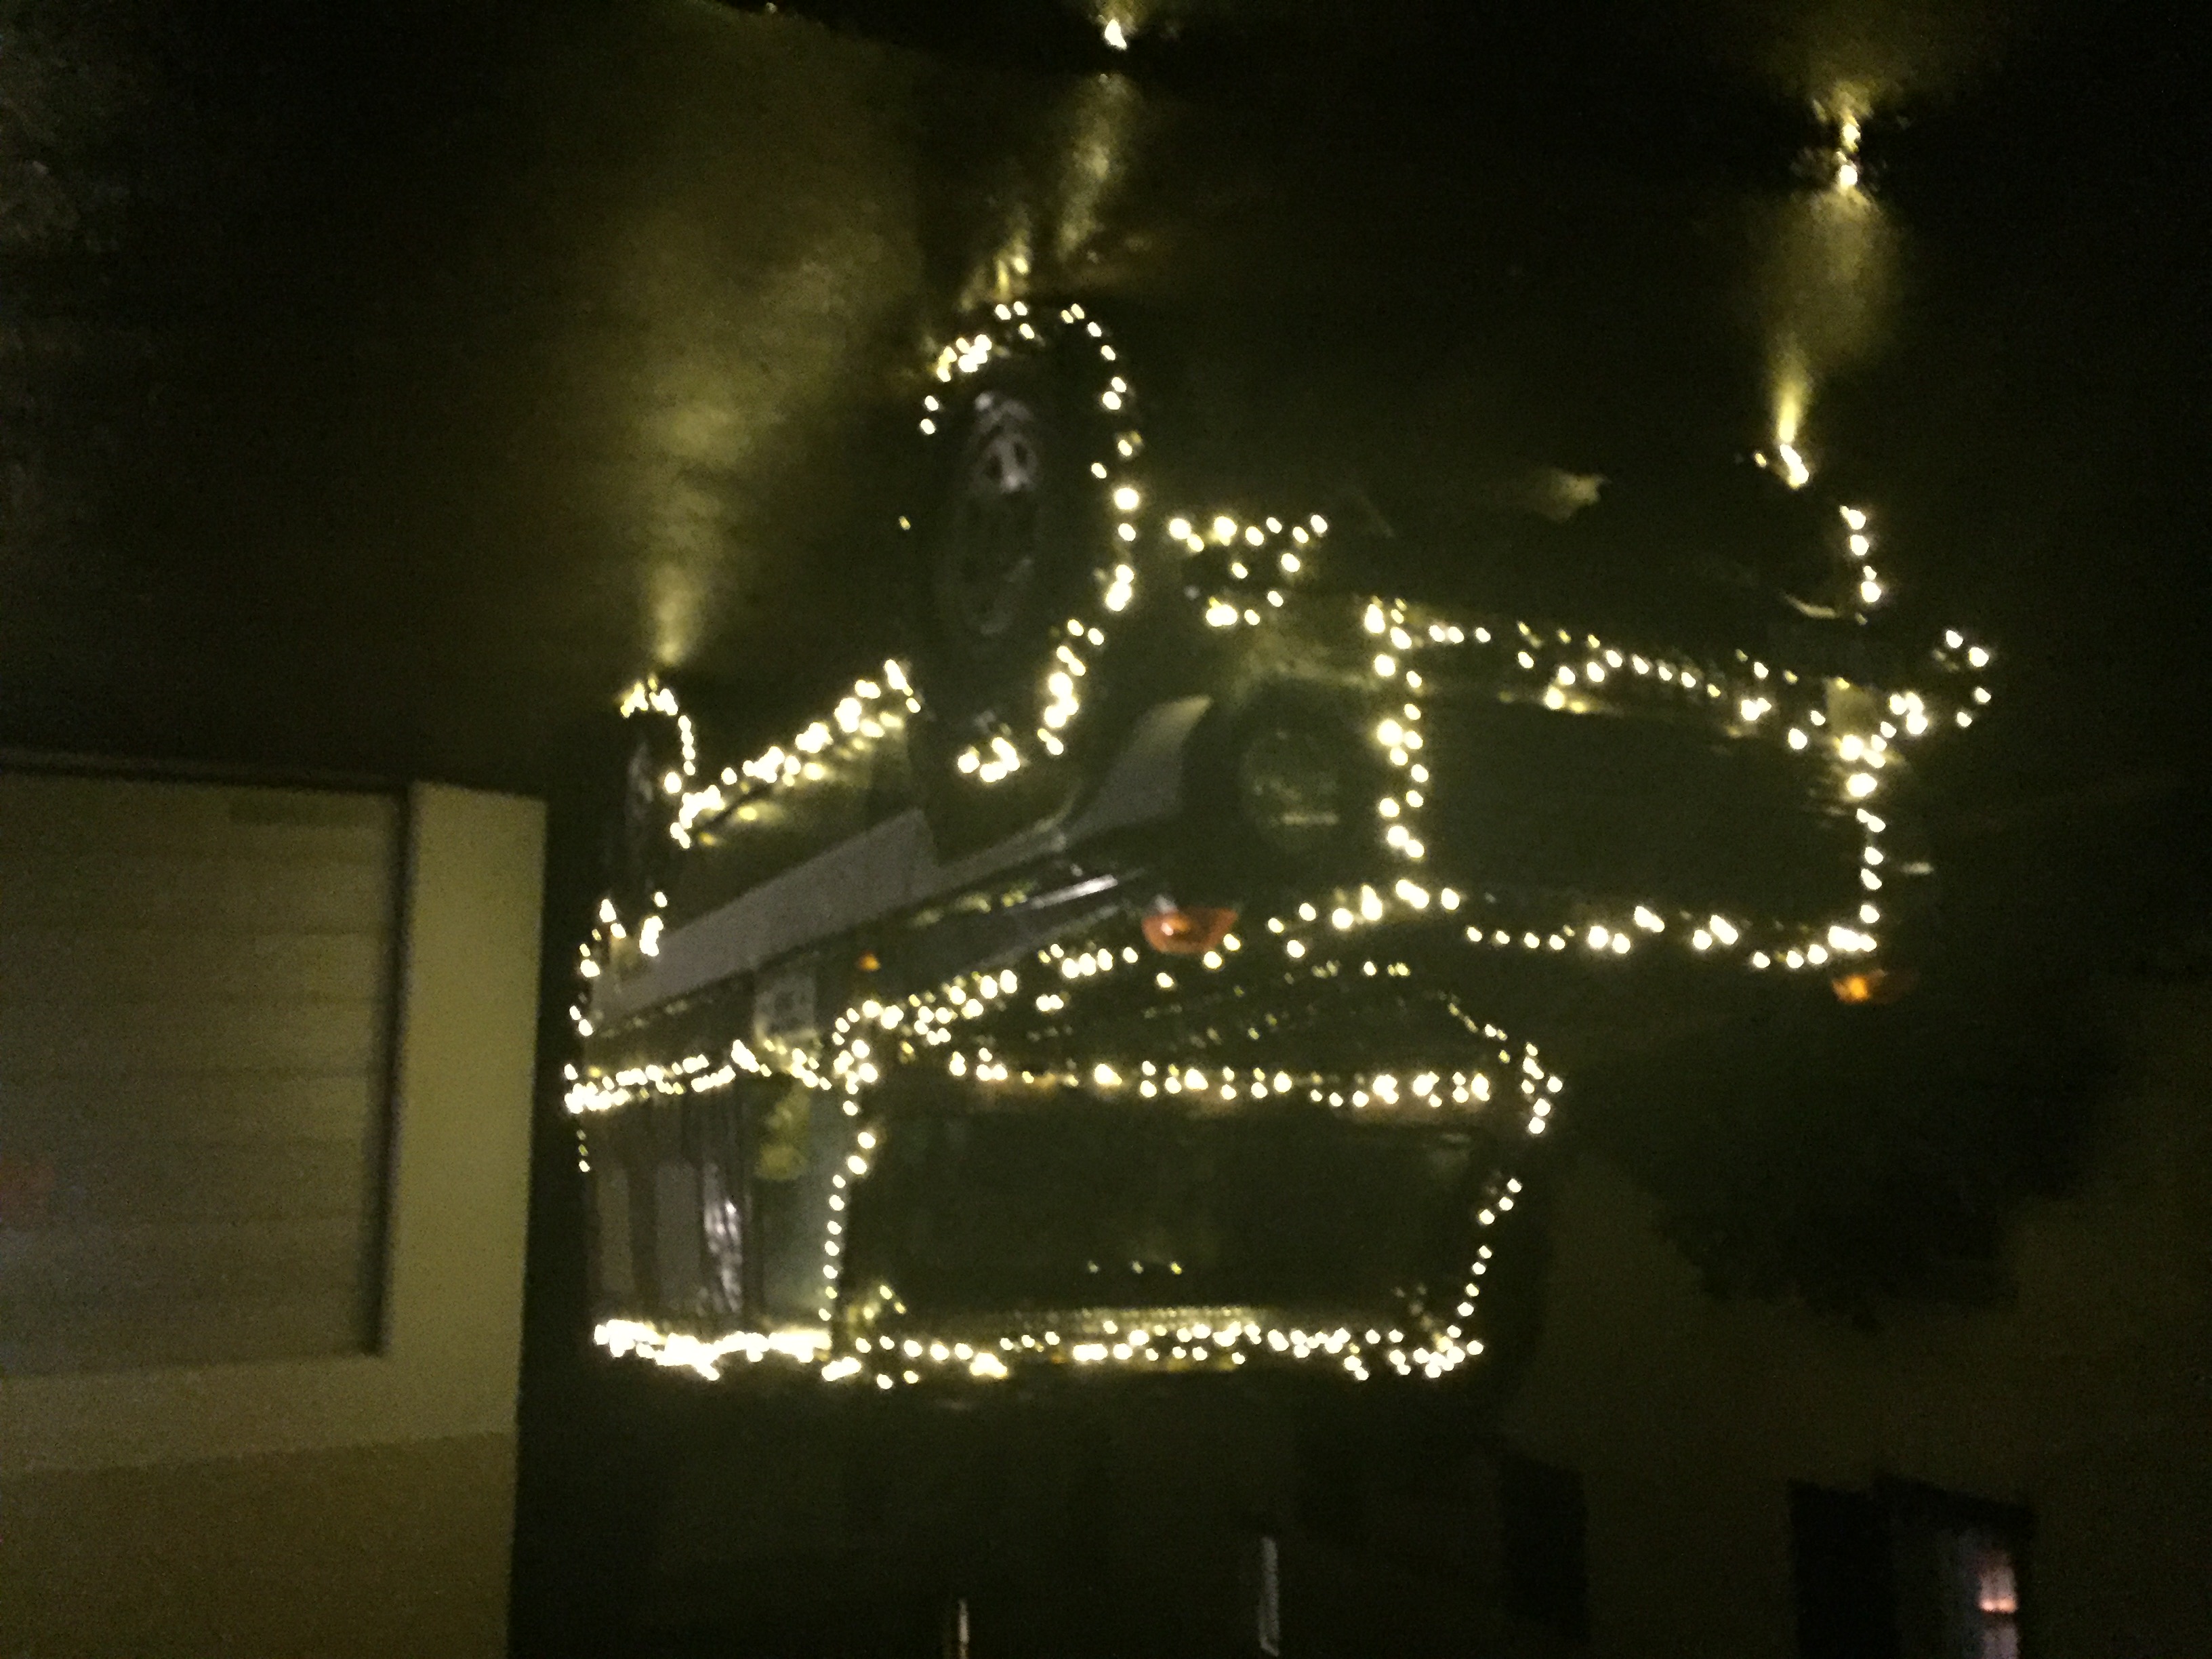
light, lighting, light fixture, night, interior design, architecture, christmas lights, darkness, electricity